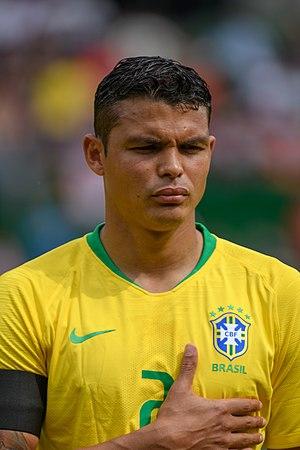
Thiago Emiliano da Silva, plus connu sous le nom de Thiago Silva, né le 22 septembre 1984 à Rio de Janeiro, au Brésil, est un footballeur international brésilien qui évolue actuellement en Premier League au poste de défenseur central a Chelsea. Il possède la nationalité française depuis le 15 mars 2019.